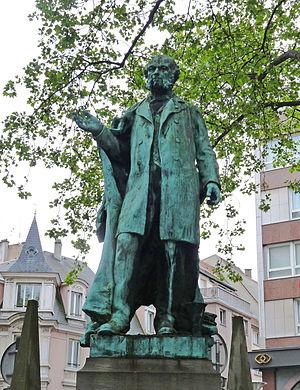
Statue en bronze de Charles Adolphe Würz, place Saint-Pierre-le-Jeune, à Strasbourg (fonderie Alexis Rudier)
Charles Adolphe Wurtz, né à Strasbourg le 26 novembre 1817 et mort à Paris le 12 mai 1884, est un médecin et chimiste français d'origine alsacienne. Il fut professeur et doyen de la Faculté de médecine de Paris, professeur à la Sorbonne, et membre de l'Académie de Médecine.